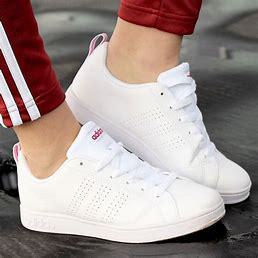
Brand: Adidas
Model: Advantage